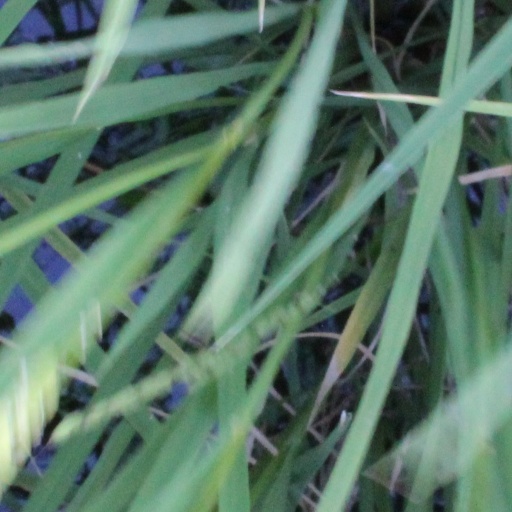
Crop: rice